Torre del Fraile

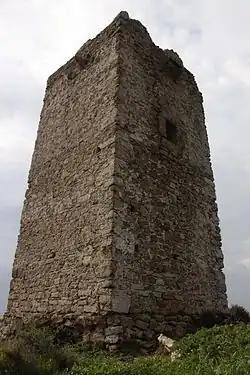
the remains of the Torre del Fraile

The Torre del Fraile (Tower Canutos or Friar Tower) is one of a set of military watchtowers built around the South and East coast of Spain to keep an eye on passing shipping and Barbary pirates. The watchtowers were in sight of one another and it was therefore possible to get a signal to Gibraltar from the watchtower in Tarifa. The tower was designed by Luis Bravo and Juan Pedro Laguna in 1588.